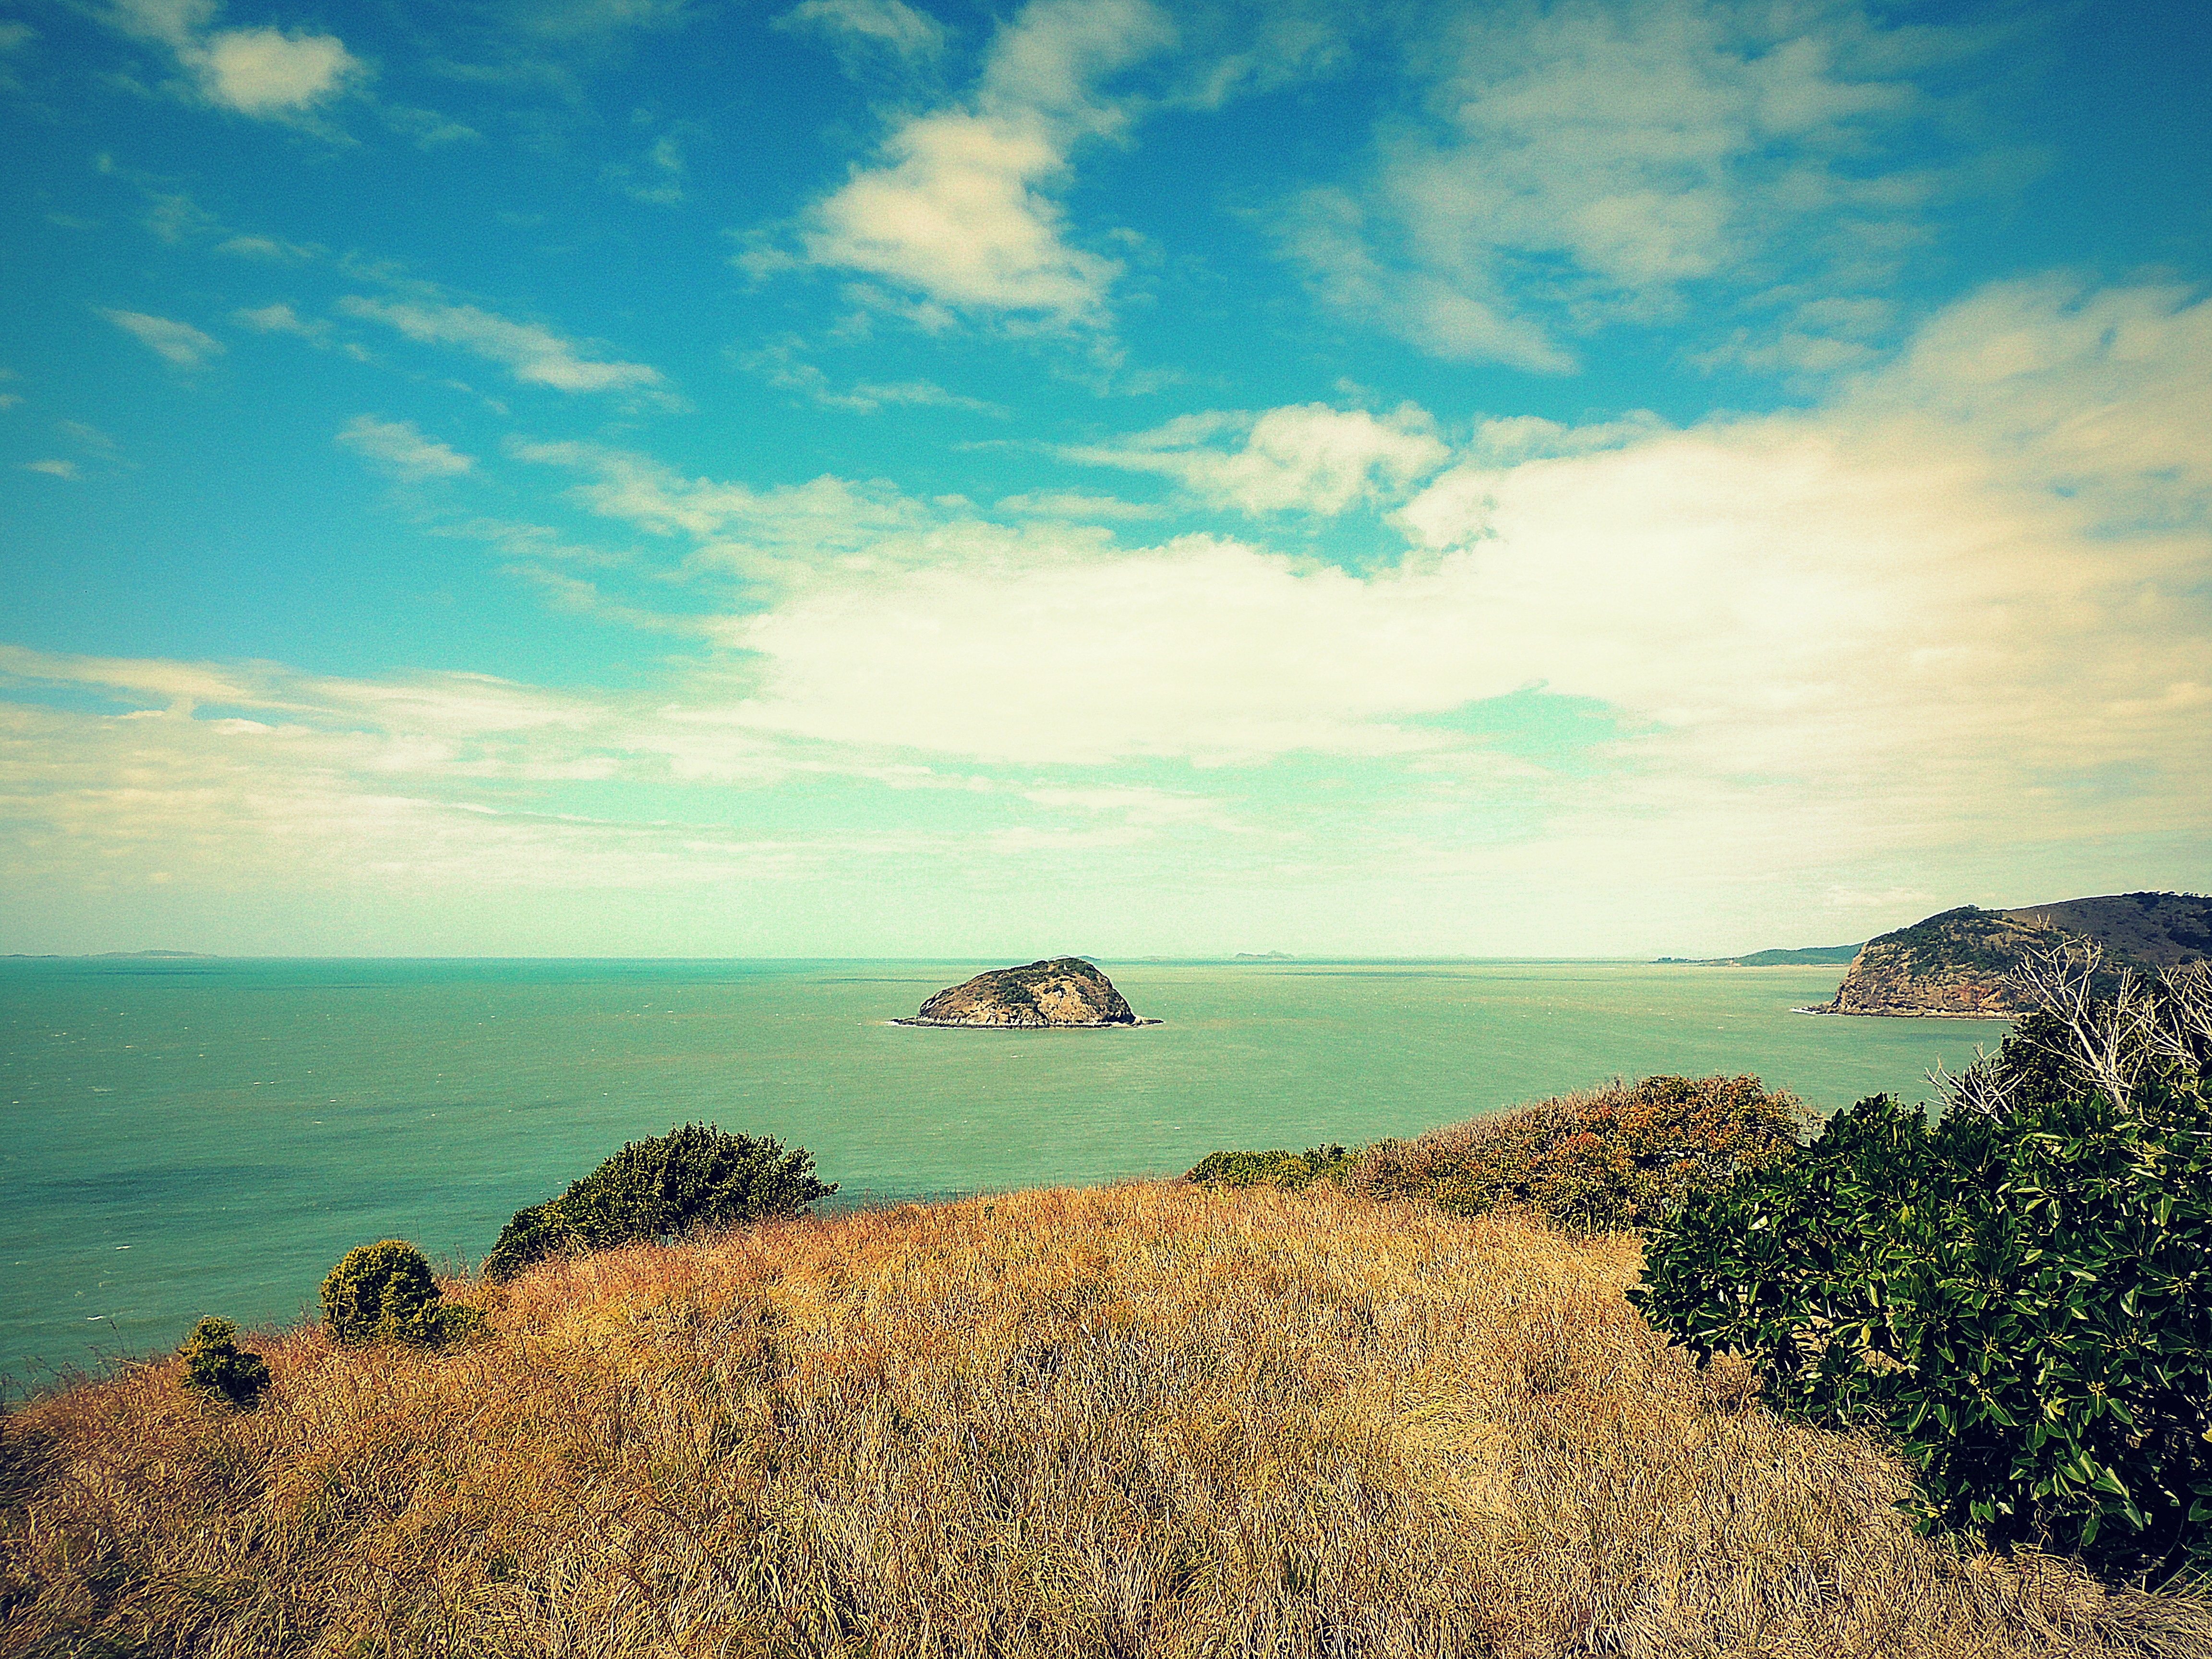
beach, landscape, sea, coast, nature, sand, rock, ocean, horizon, cloud, sky, sunrise, sunset, morning, hill, shore, wave, dawn, coastline, cliff, dusk, idyllic, cove, bay, island, blue, terrain, body of water, sunny, cape, landform